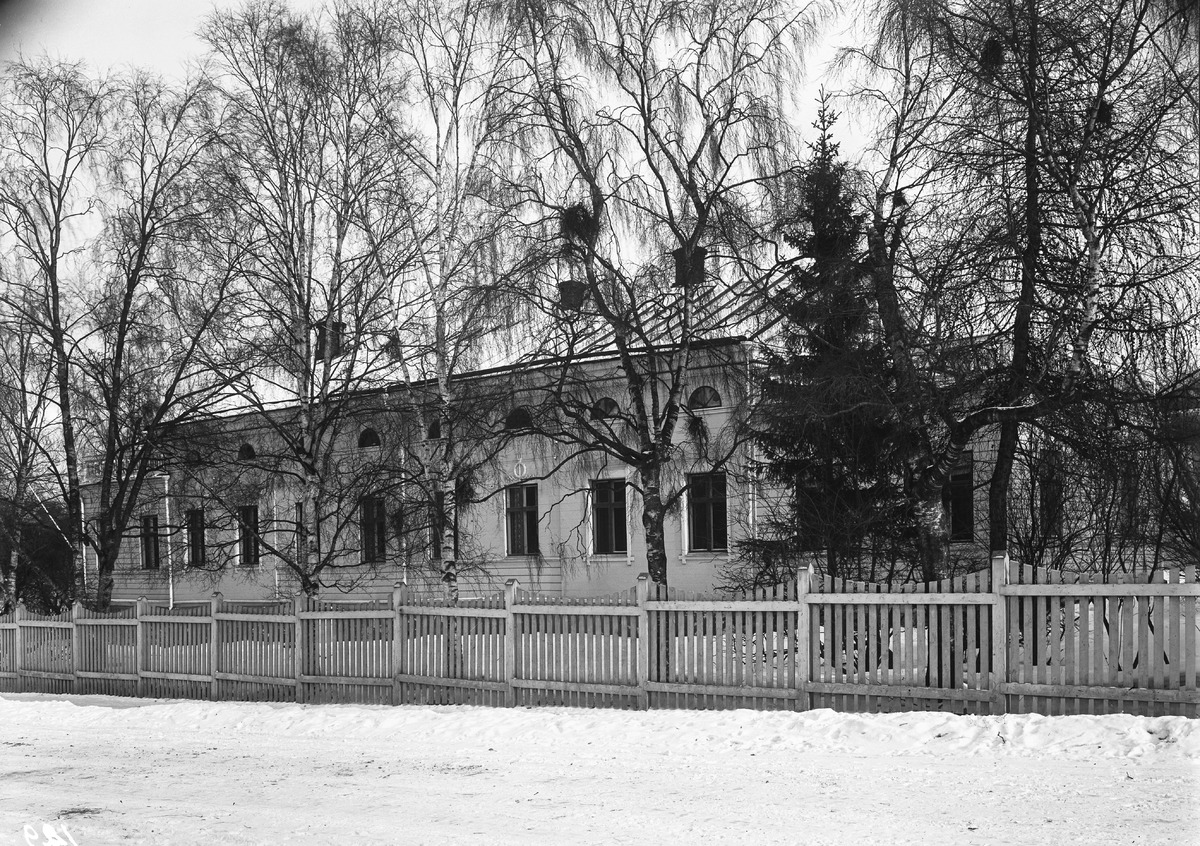
Oulun tyttölyseon puurakennus
The wooden building of Oulu girls' lyceum
sisällön kuvaus: Arkkitehti Carl Ludvig Engelin piirtämä Oulun tyttölyseon puurakennus, entinen Axel Åströmin talo vuonna 1933. content description: The wooden building of Oulu girls' lyceum, formerly the house of Axel Åström, designed by architect Carl Ludvig Engel. Picture taken in 1933.
Vuosi: 1933
Paikka: Suomi, Oulu, Suomi, Pohjois-Pohjanmaa, Oulu
Aiheet: historialliset rakennukset; ulkokuva; lyseot; rakennukset; puurakennukset; tyttökoulut; girls' school; wooden buildings; buildings; lyceum; historical buildings